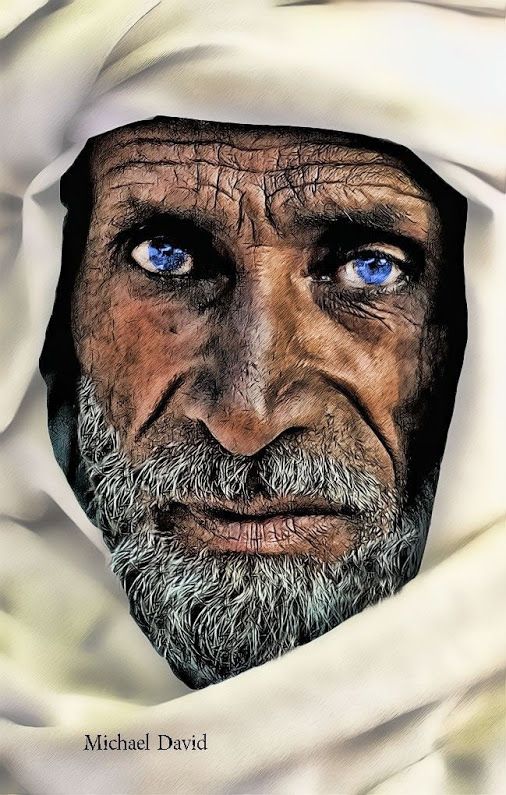
Gender: men